1910s Australian region cyclone seasons

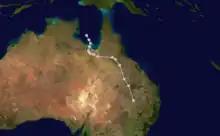
Track of Cyclone #2

A long-lived weak cyclone formed in the Gulf of Carpentaria on 3 January, and made landfall with a pressure of 996 hPa.